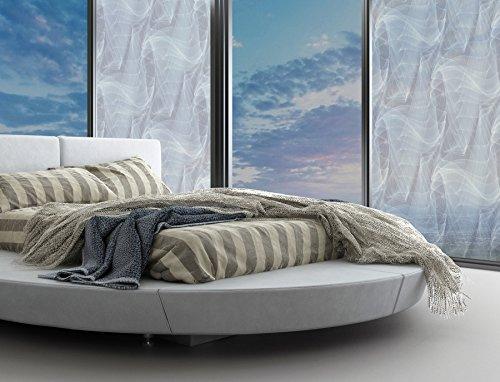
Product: DC Fix 334-0025 Phantom Premium Window Film
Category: Home & Kitchen | Home Décor | Window Treatments | Window Stickers & Films | Window Films
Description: Great for shower doors, windows, and cabinets.
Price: $13.75